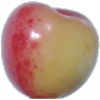
Label: cherry_rainier